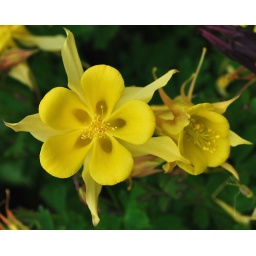
These are in the flower bed behind our house. Taken by Ron.